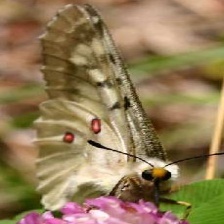
Species: CLODIUS PARNASSIAN